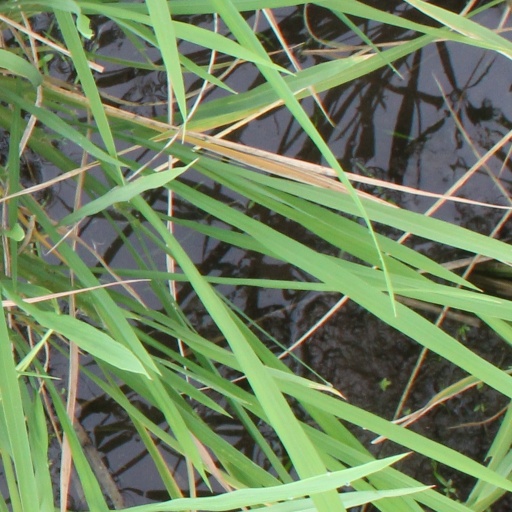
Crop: rice